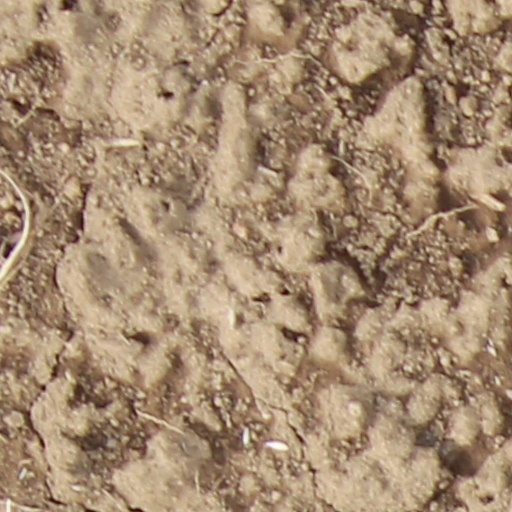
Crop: wheat